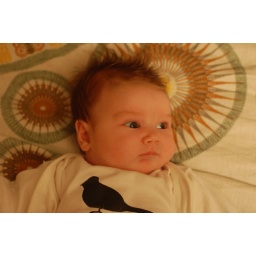
jane in a bird shirt